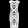
Label: Dress